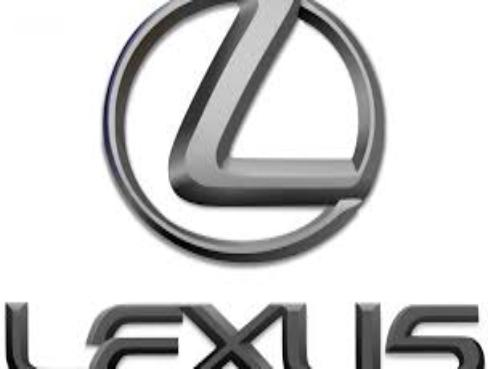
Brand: lexus-2
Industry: Transportation